Ismail II

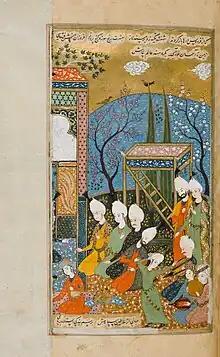
Celebrations in Tabriz for the marriage of Ismail Mirza, folio from "Kholāsat al-tavārikh" by Ahmad Monshi Ghomi

In the autumn of 1555, Ismail married his cousin, Safieh Soltan Khanum, the daughter of Khanish Begum (Tahmasp's sister) and Shah Nur-al Din Nimatullah Baqi. The wedding ceremony took place in a mansion in the north of Tabriz. The couple were settled in Qazvin and were given the house previously owned by the shah's brother, Bahram Mirza. A lyrical poem in the same year indicates that Ismail felt pain and agony from his marriage and had lost the comfort of a male companion in Shirvan. From Safieh Soltan, he had a daughter who later married Shah Khalil-Allah Kermani.